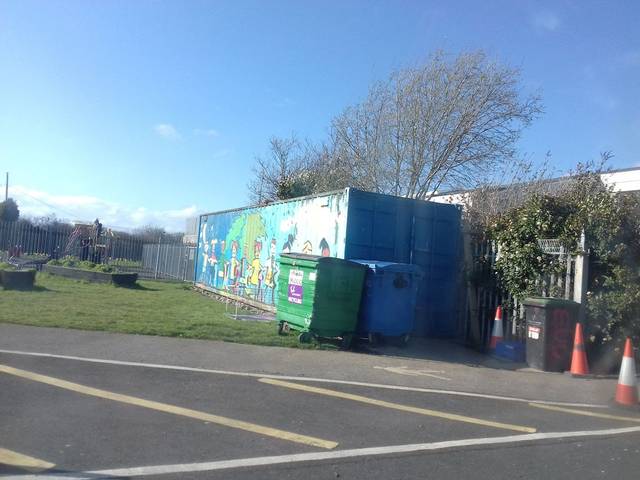
Region: Ireland
Coordinates: 53.405, -6.394